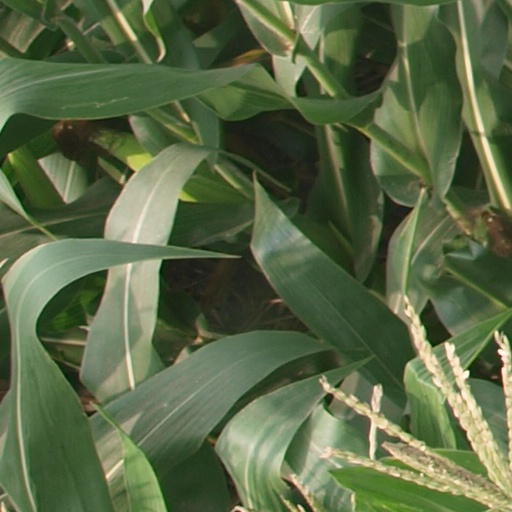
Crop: maize; corn